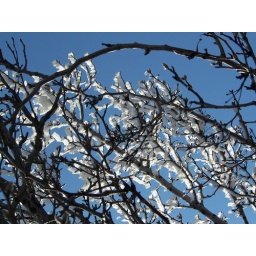
next door to the power plant in Shelby